Philip Catherine

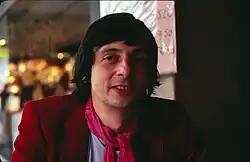
Philip Catherine in Montreux, Switzerland, 1980 Photograph by Patty Mooney

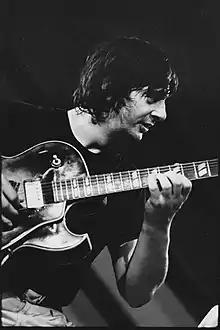
Philip Catherine, International Jazz Festival, Prague, Lucerna Music Hall, 21 October 1984

Philip Catherine was born in London, England, to an English mother and Belgian father, and was raised in Brussels, Belgium. His grandfather was a violinist in the London Symphony Orchestra. Catherine started on guitar in his teens, and by seventeen he was performing professionally at local venues.